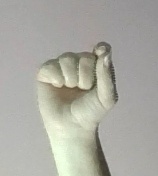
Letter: fa